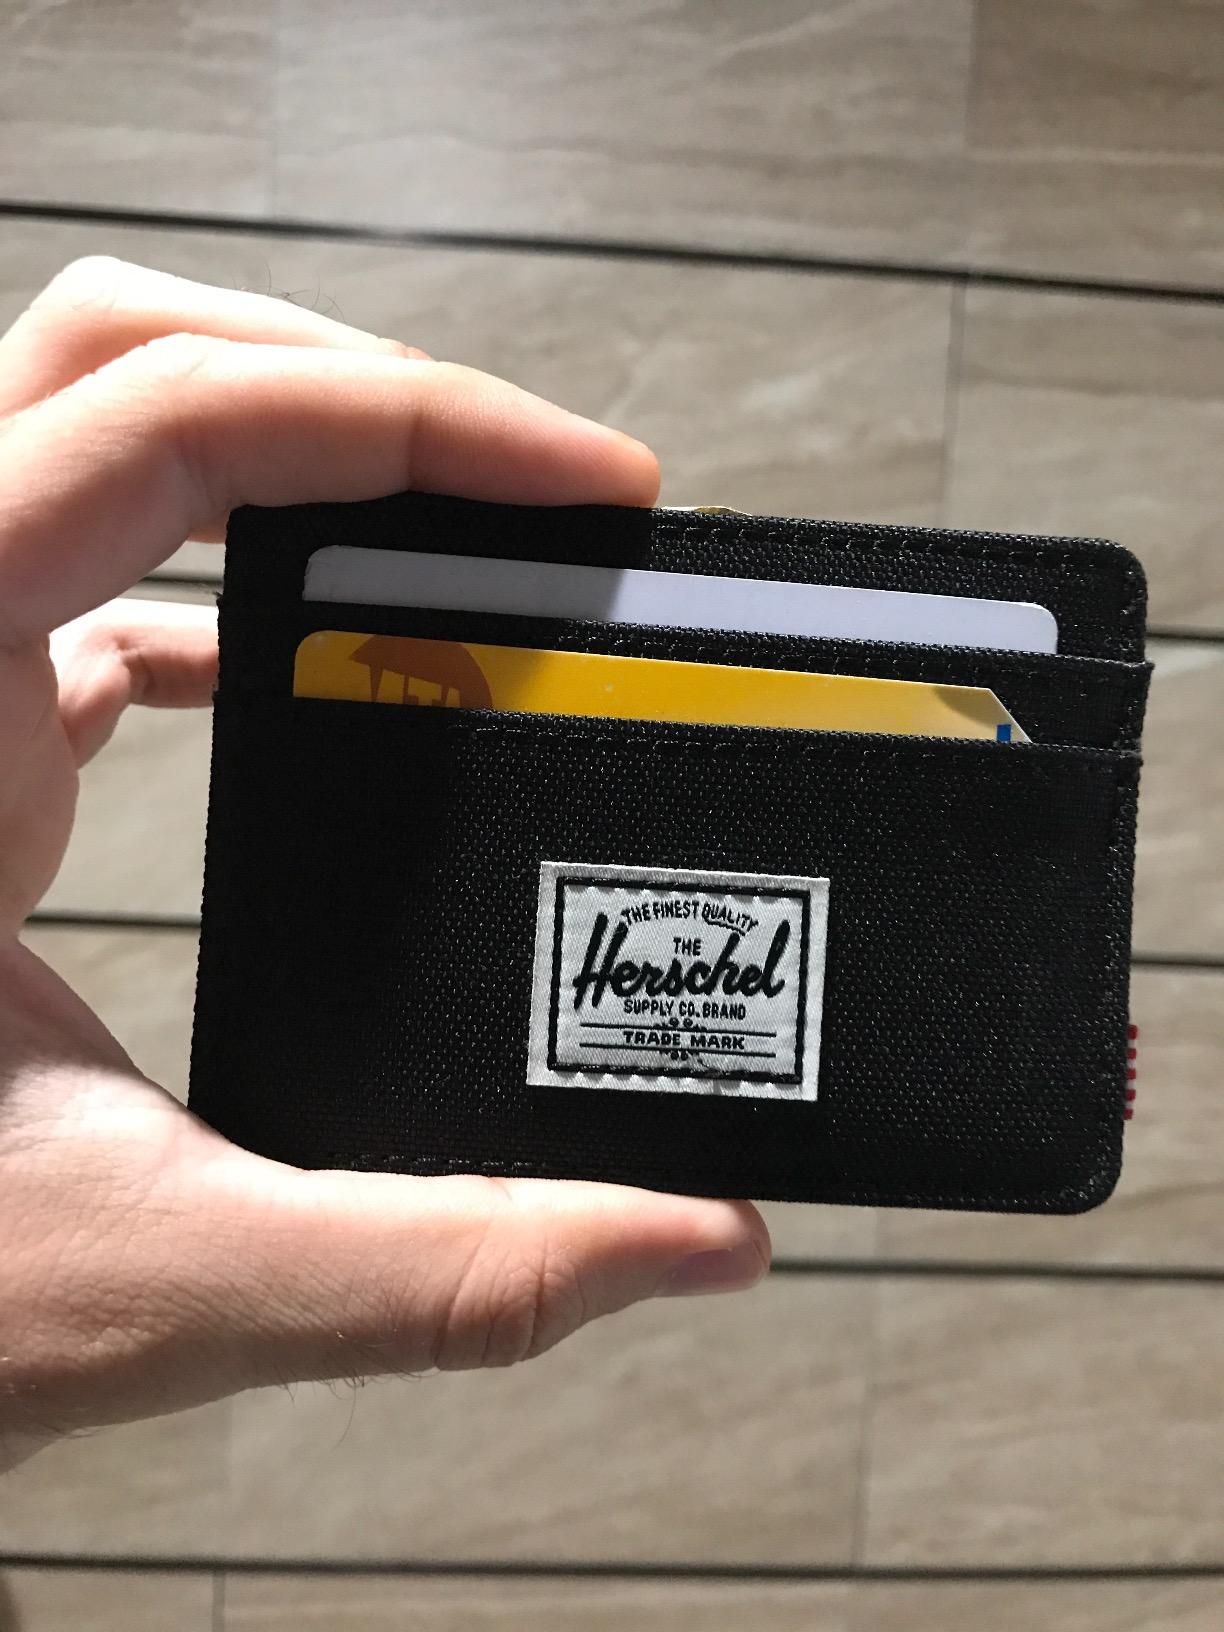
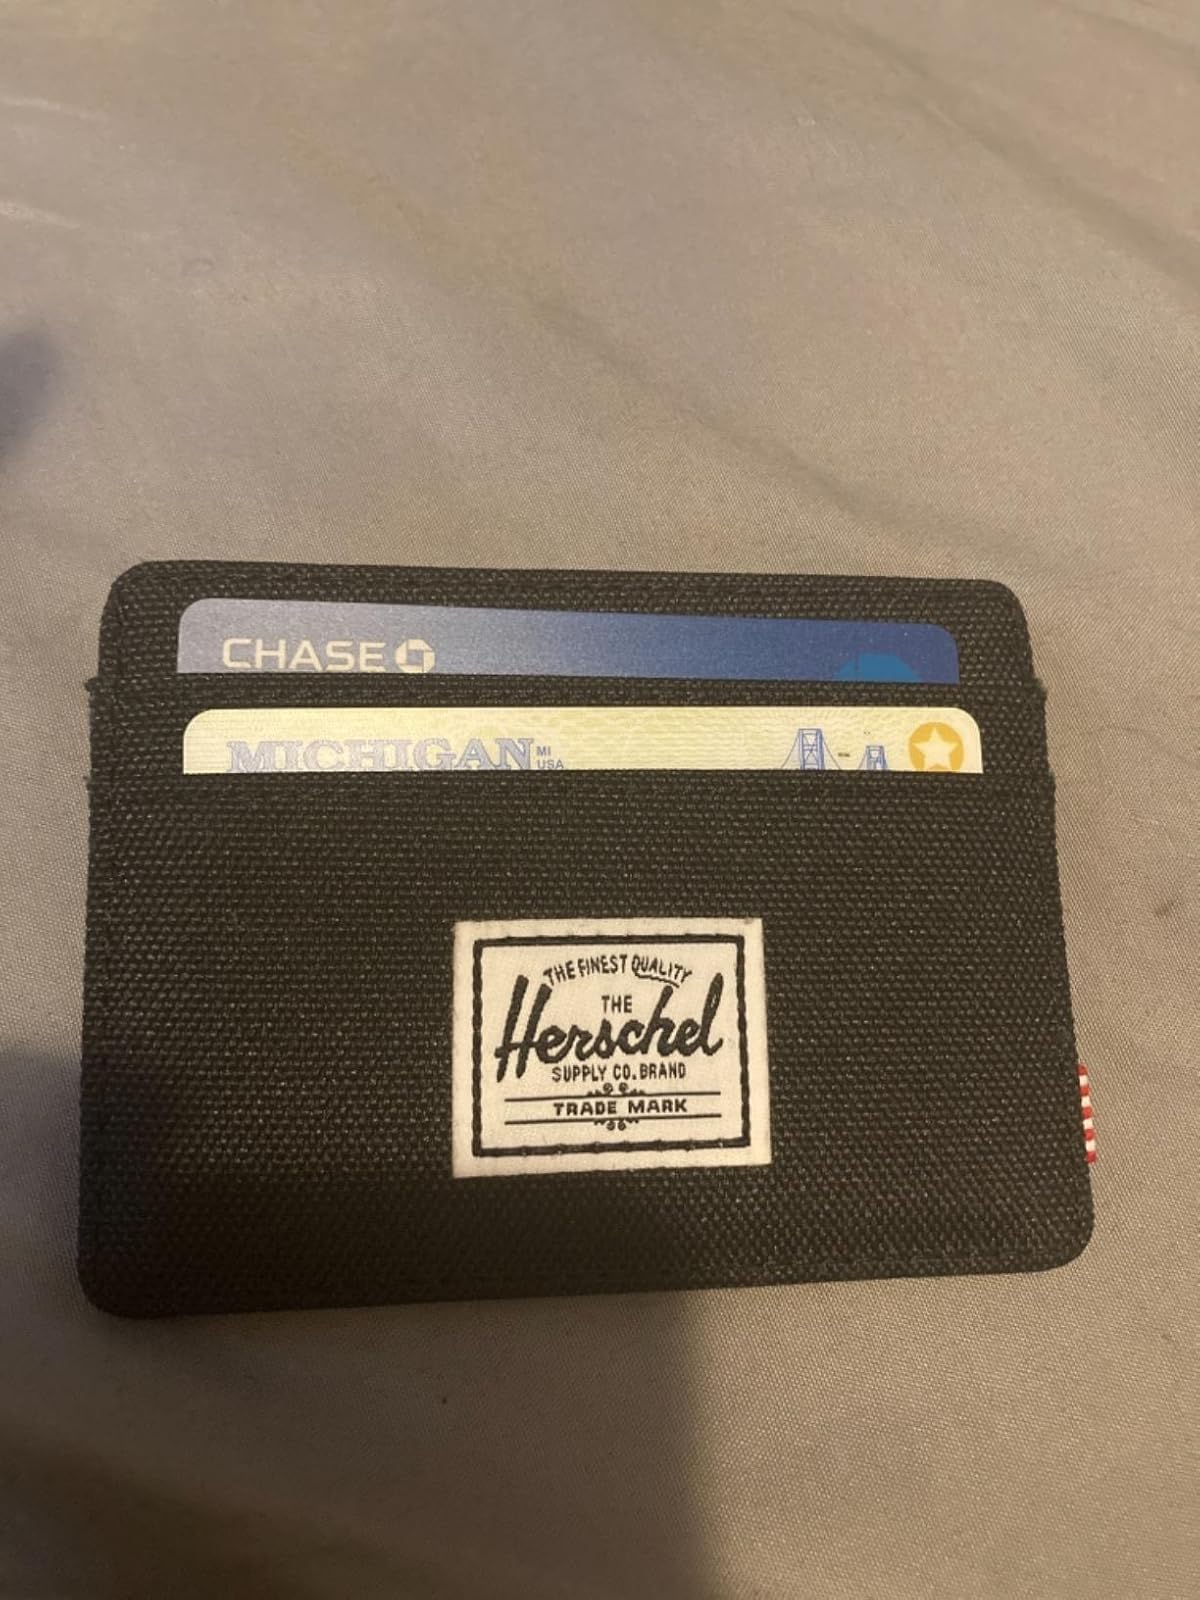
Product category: accessories_wallet
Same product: yes